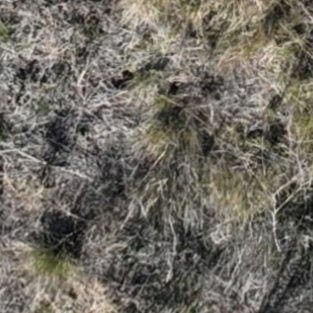
Month: october
Dye color: red
Dye concentration: low